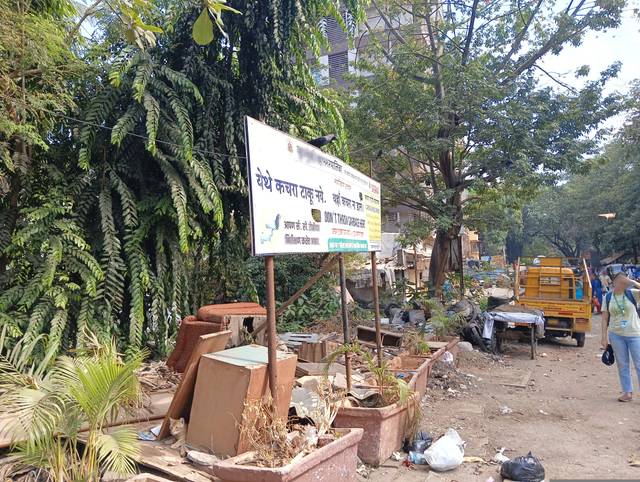
Region: India
Coordinates: 19.079, 72.858